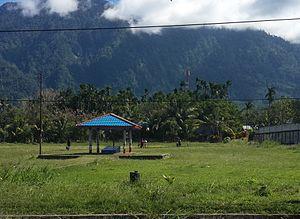
Theys Hiyo Eluay, né le 3 novembre 1937 et mort le 10 novembre 2001, est un dirigeant du Présidium du conseil de Papua et militant pour l'indépendance de la Nouvelle-Guinée occidentale en Indonésie.